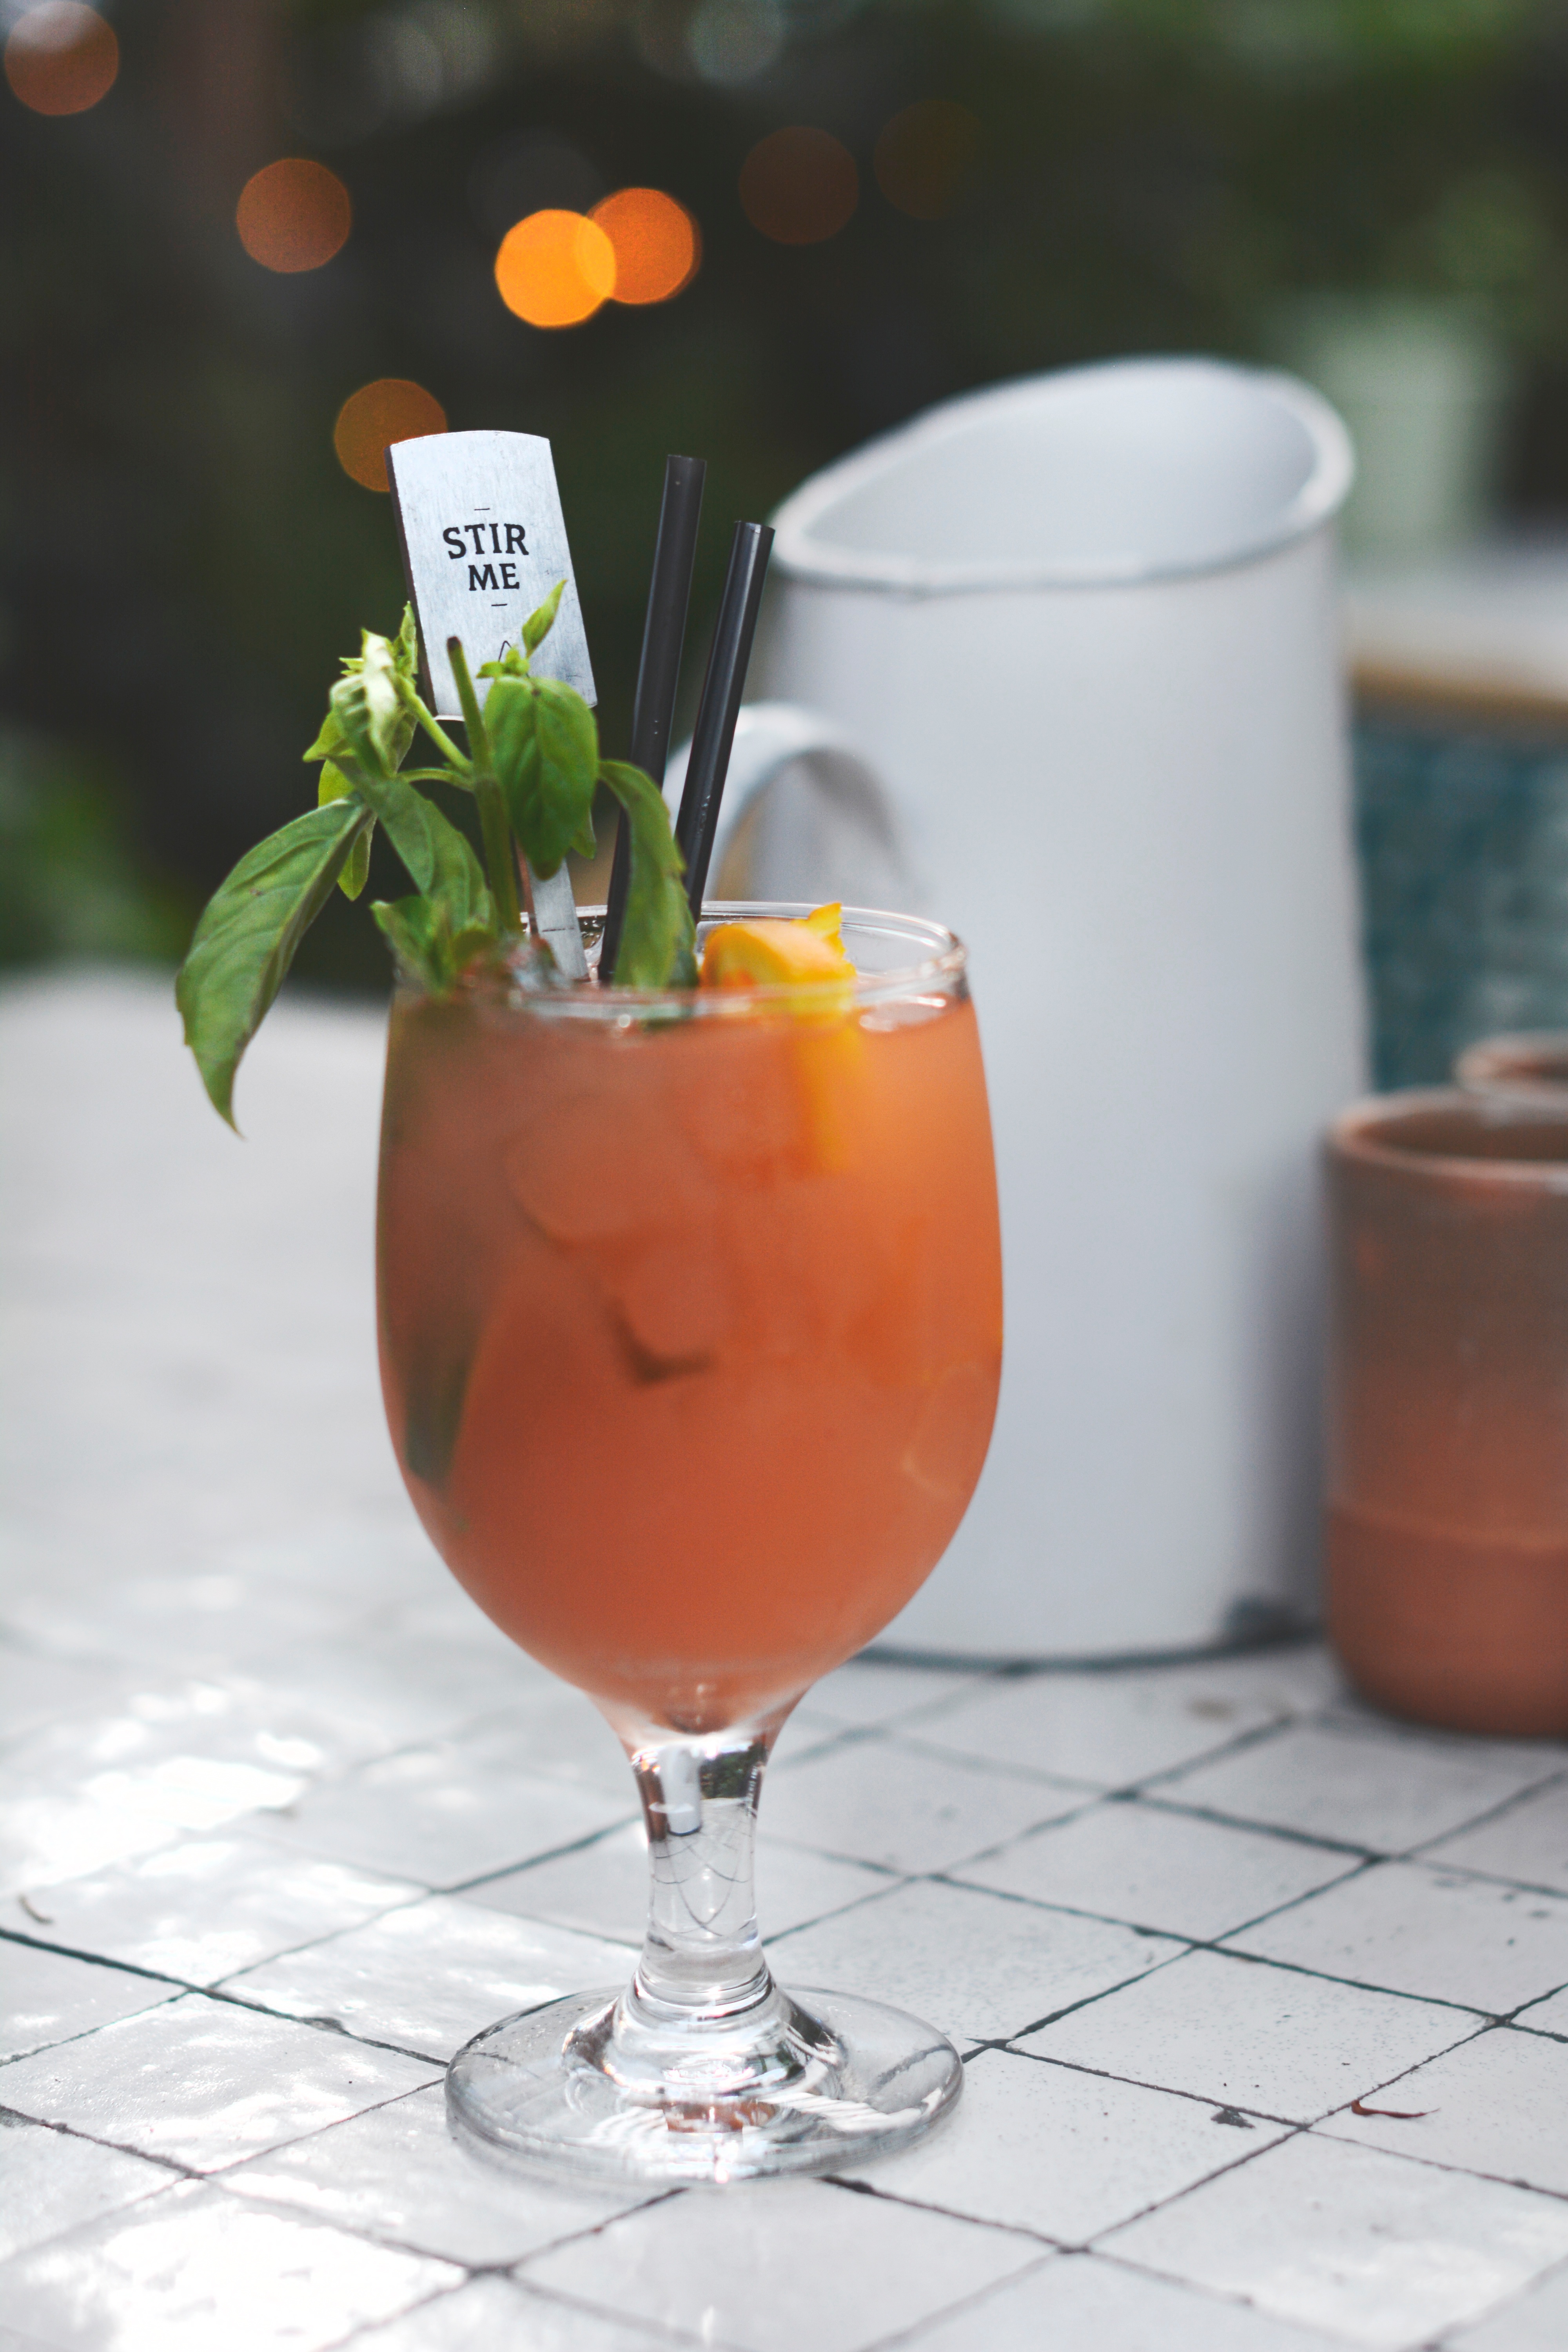
glass, food, produce, beverage, drink, cocktail, garnish, alcoholic beverage